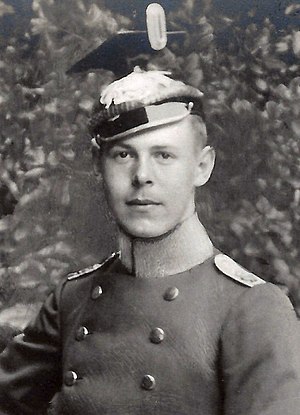
Gottfried af Hohenlohe-Langenburg
Prins Gottfried, ca. 1916
Gottfried, Fyrste til Hohenlohe-Langenburg var en tysk prins, der var familieoverhoved for fyrstehuset Hohenlohe-Langenburg fra 1950 til 1960.